Barrow-in-Furness

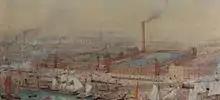
Painting of the Barrow Jute Works in 1875

In 1839 Henry Schneider arrived as a young speculator and dealer in iron, and he discovered large deposits of haematite in 1850. He and other investors founded the Furness Railway, the first section of which opened in 1846, to transport the ore from the slate quarries at Kirkby-in-Furness and haematite mines at Lindal-in-Furness and Askam and Ireleth to a deep-water harbour near Roa Island. The crucial and difficult link across Morecambe Bay between Ulverston and Carnforth on the main line was promoted, as the Ulverston and Lancaster Railway, by a group led by John Brogden and opened in 1857. It was promptly purchased by the Furness Railway.